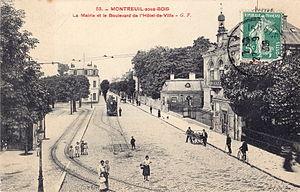
Carte postale ancienne éditée par GF, n°53 :MONTREUIL-SOUS-BOIS - La Mairie et le Boulevard de l'Hotel-de-Ville
L'avenue du Président-Wilson est un des axes importants de Montreuil.